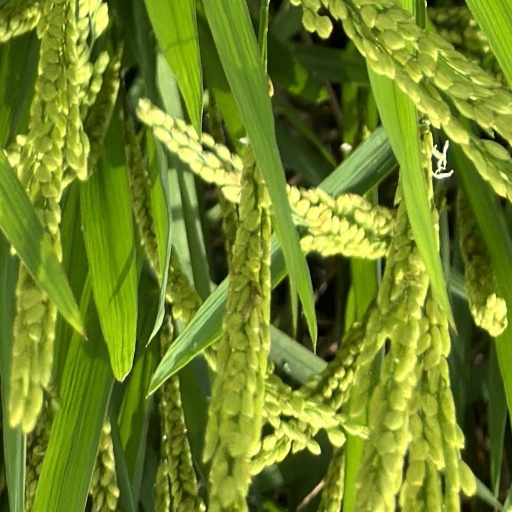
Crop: rice